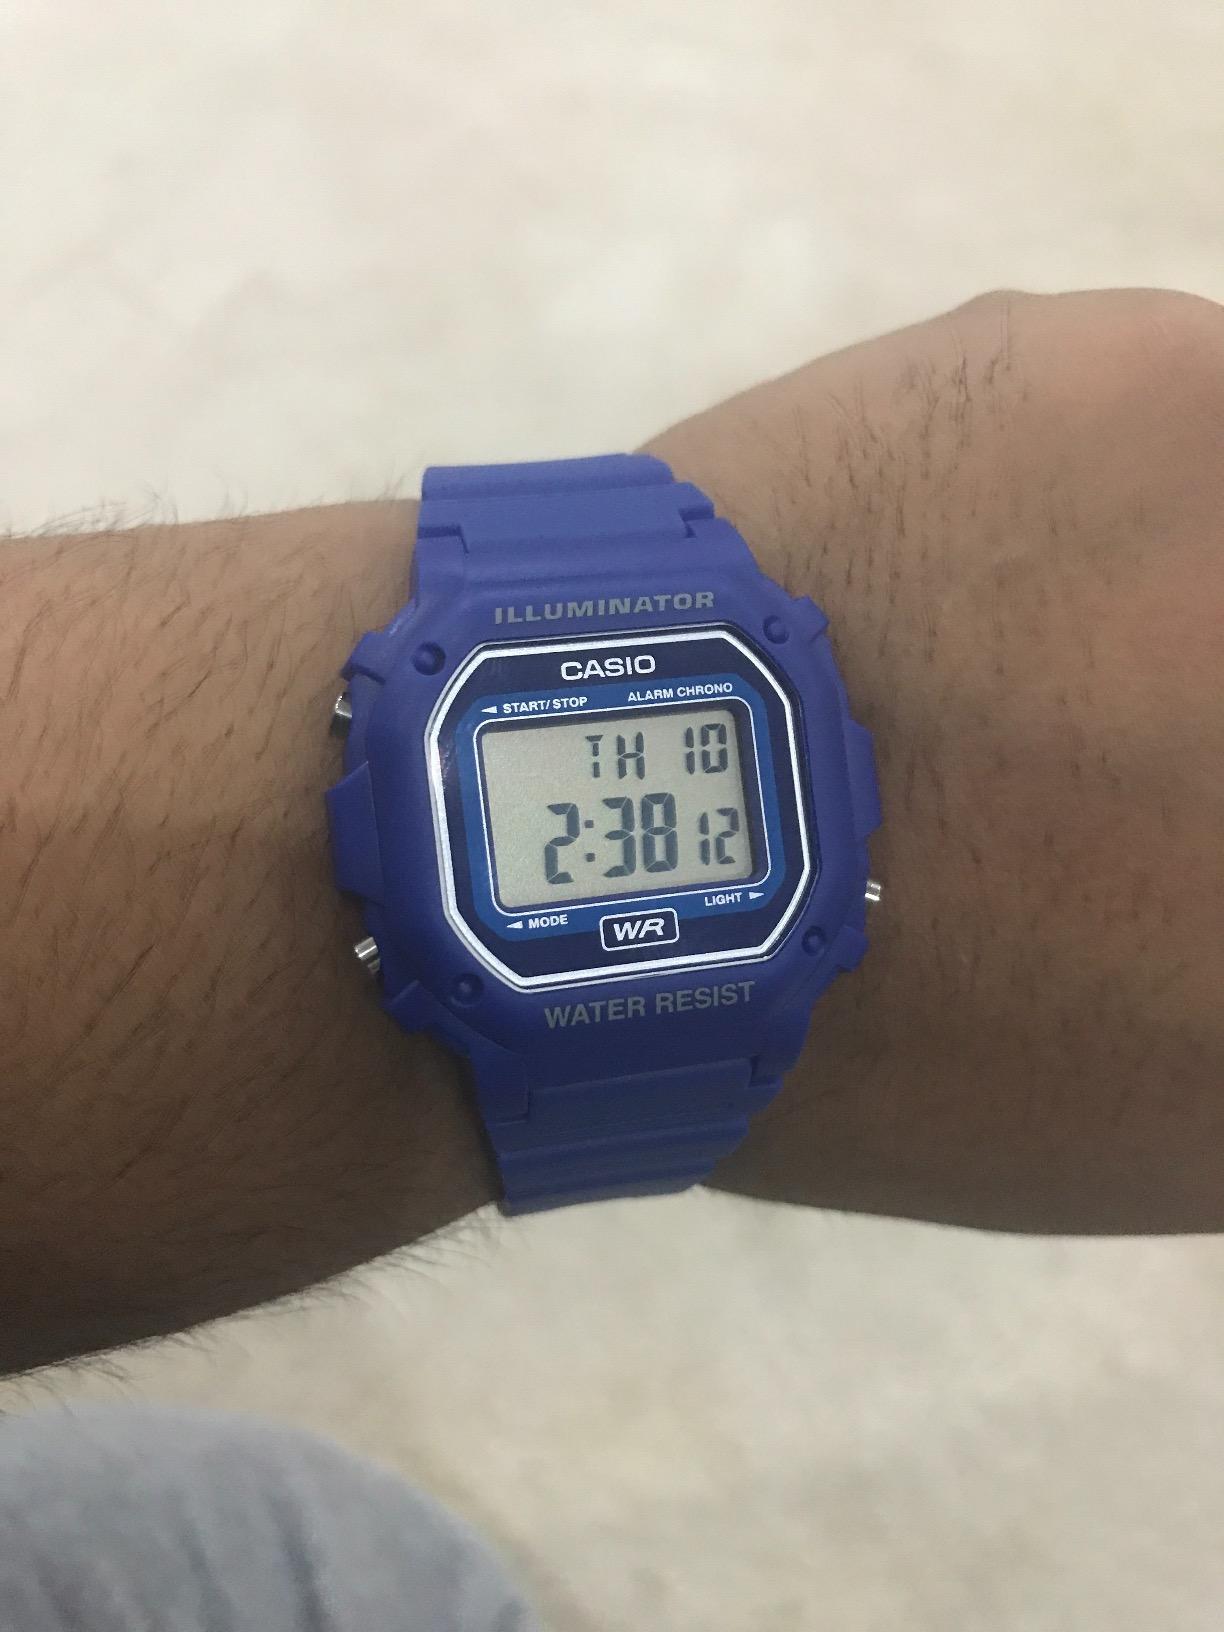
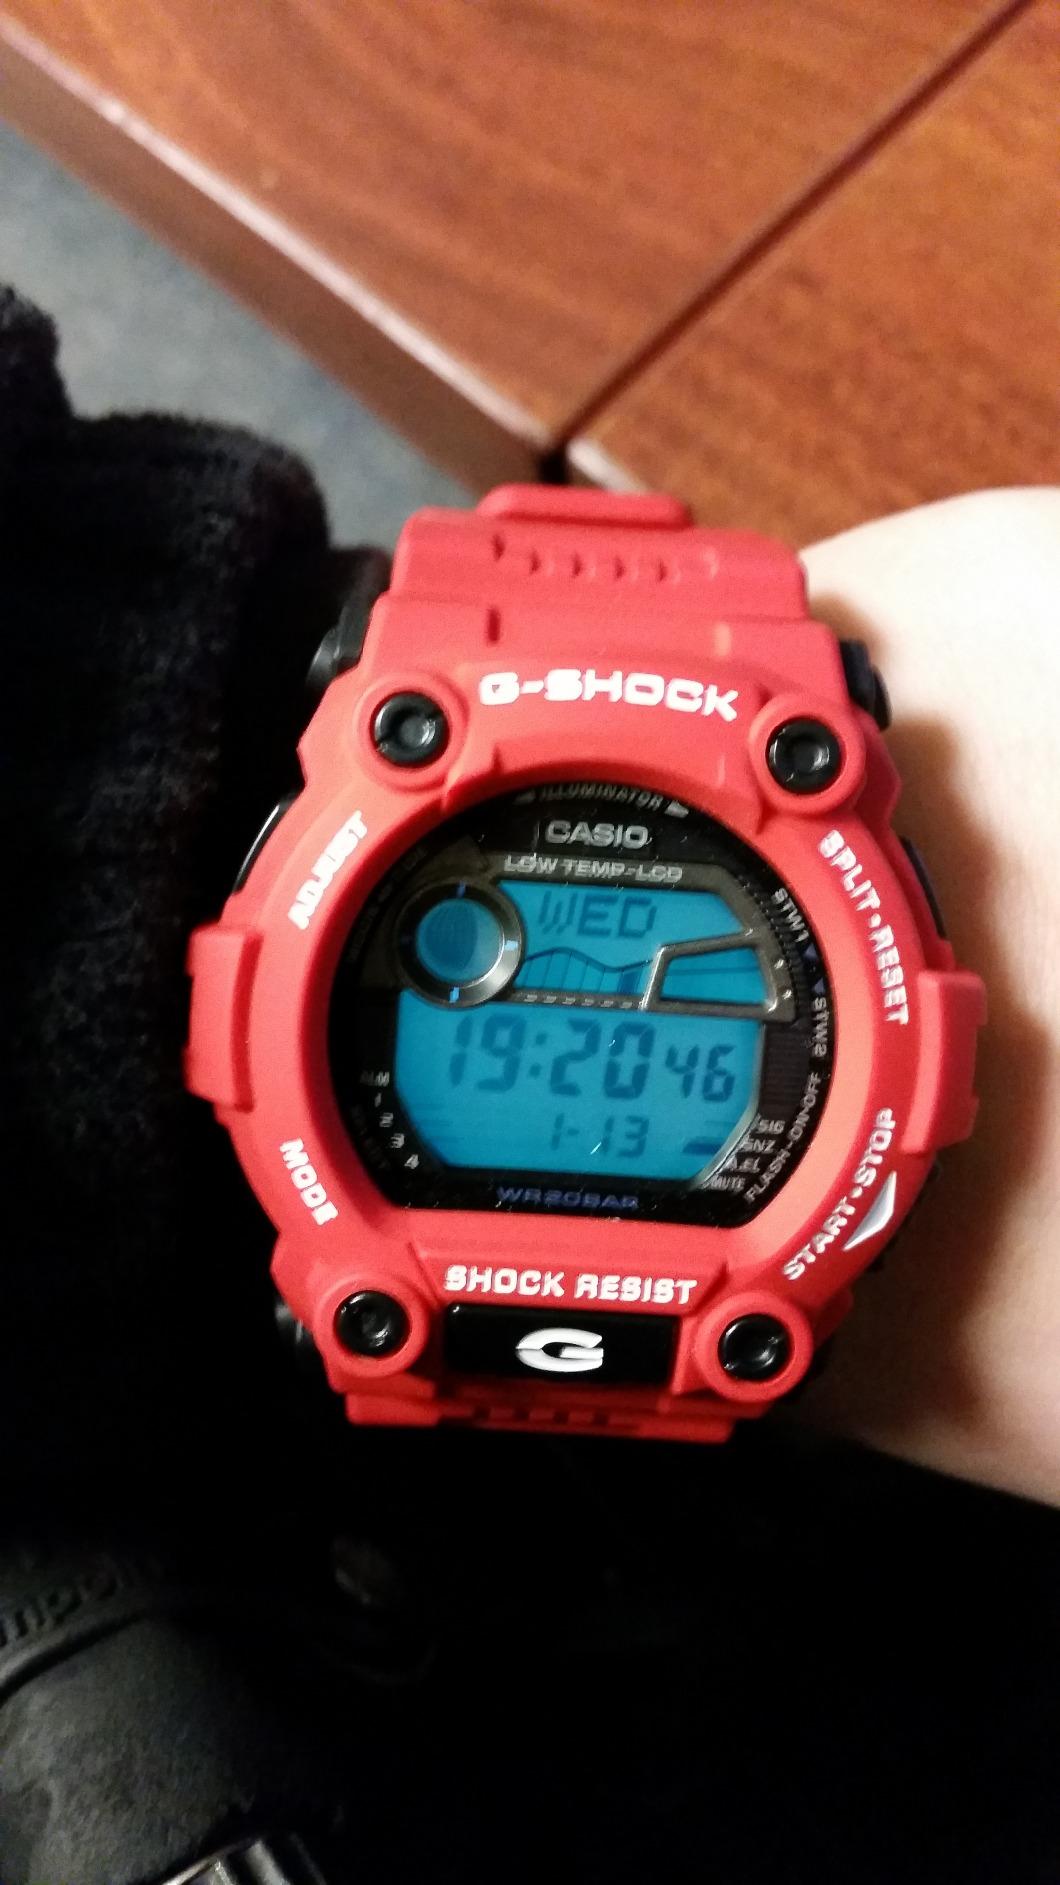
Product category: accessories_watch
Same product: no